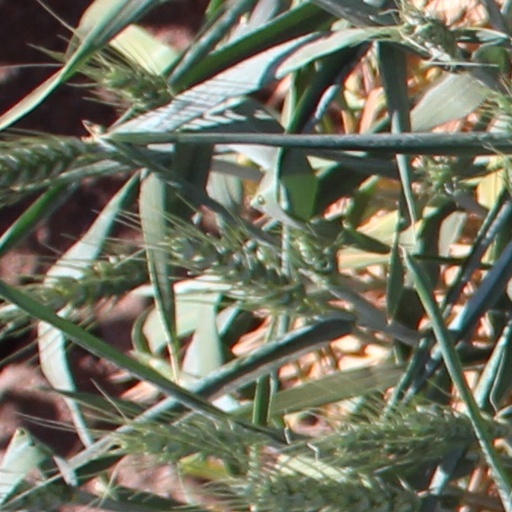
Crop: wheat